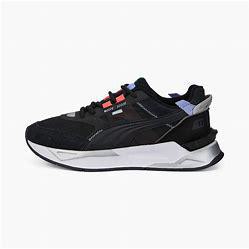
Brand: Puma
Model: Mirage Sport